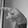
ASL letter: P